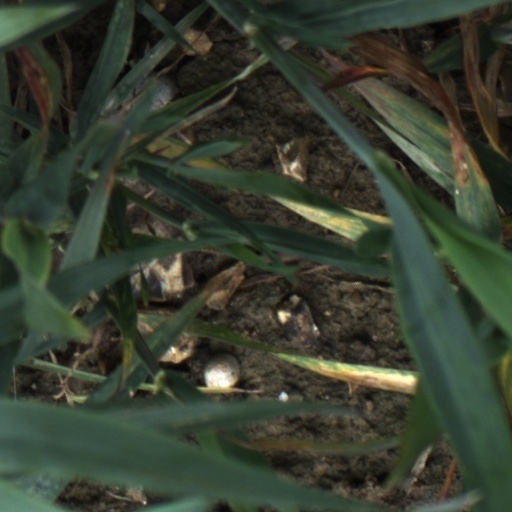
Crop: wheat